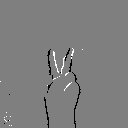
ASL letter: v